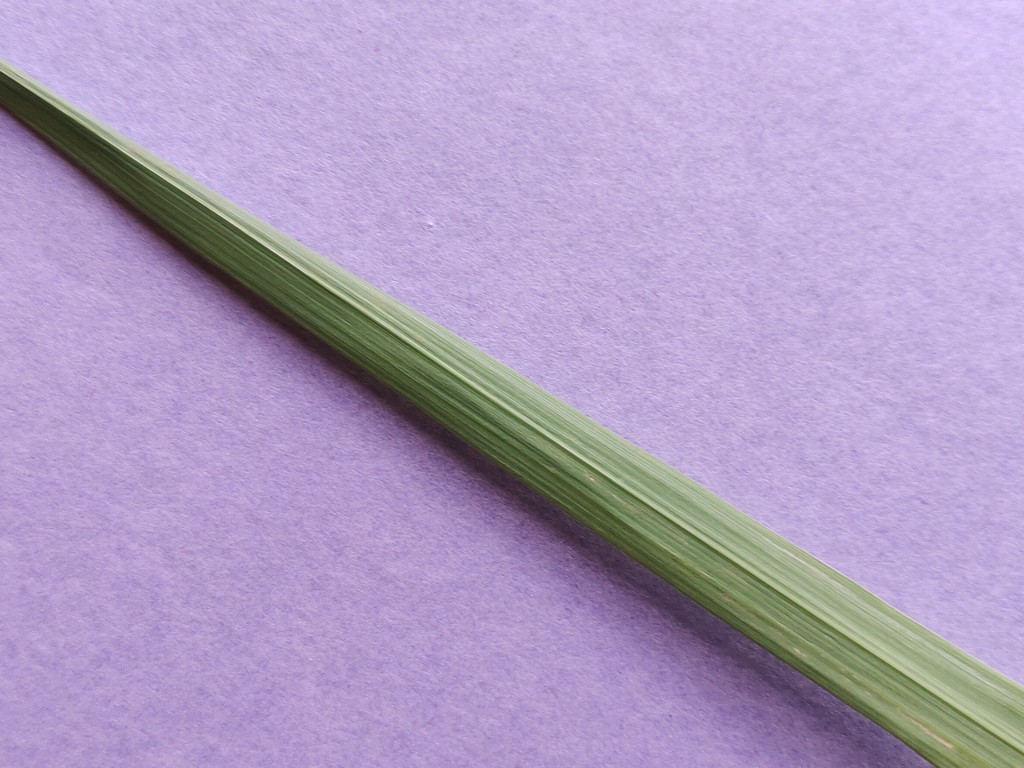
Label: Healthy